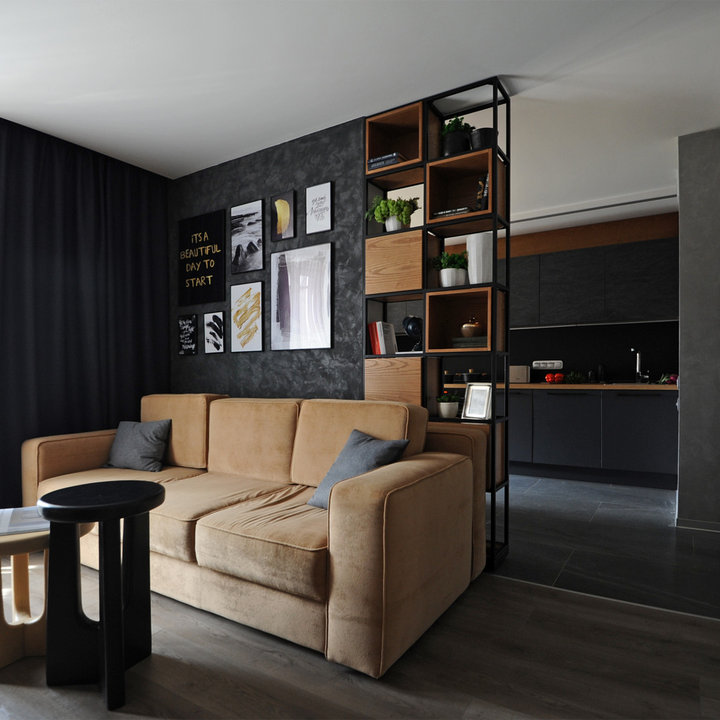
Style: Industrial